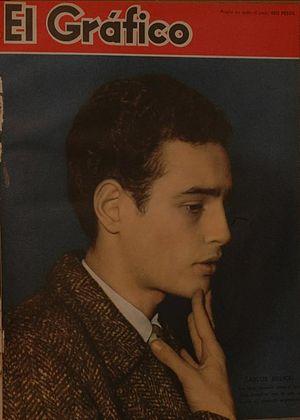
Carlos Bielicki est un maître argentin du jeu d'échecs.